Retro style

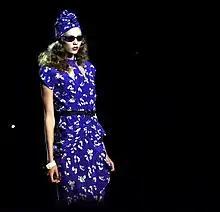
A 1940s retro-style dress with turban, designed in a modern electric blue, modeled by Karlie Kloss at a 2011 Anna Sui show

In the 2000s and 2010s, there was a revival of pastel and neon colors, stereotypically associated with 1980s and early 1990s fashion (with the 1980s pastel revival being a rebirth of a 1950s trend). Also at this time, late 1980s-style high-waisted mom jeans made a comeback with female hipsters. In the 2010s and 2020s, 1990s fashion has made a comeback: many of the fabrics and patterns ubiquitous in that decade (such as crushed velvet and floral) are popular now, and Dr. Martens, a shoe brand popular in the 1990s, also made a strong comeback in the early 2010s, as 2011–12 was the British company's best-selling season of all time.